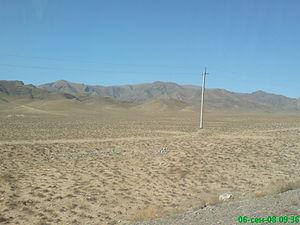
Le Nourataou, parfois Nourota est une chaîne montagneuse d'Ouzbékistan qui fait partie du système montagneux Hissaro-Alaï.